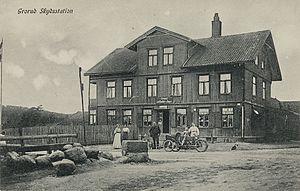
Grorud est un quartier de la ville d’Oslo en Norvège.